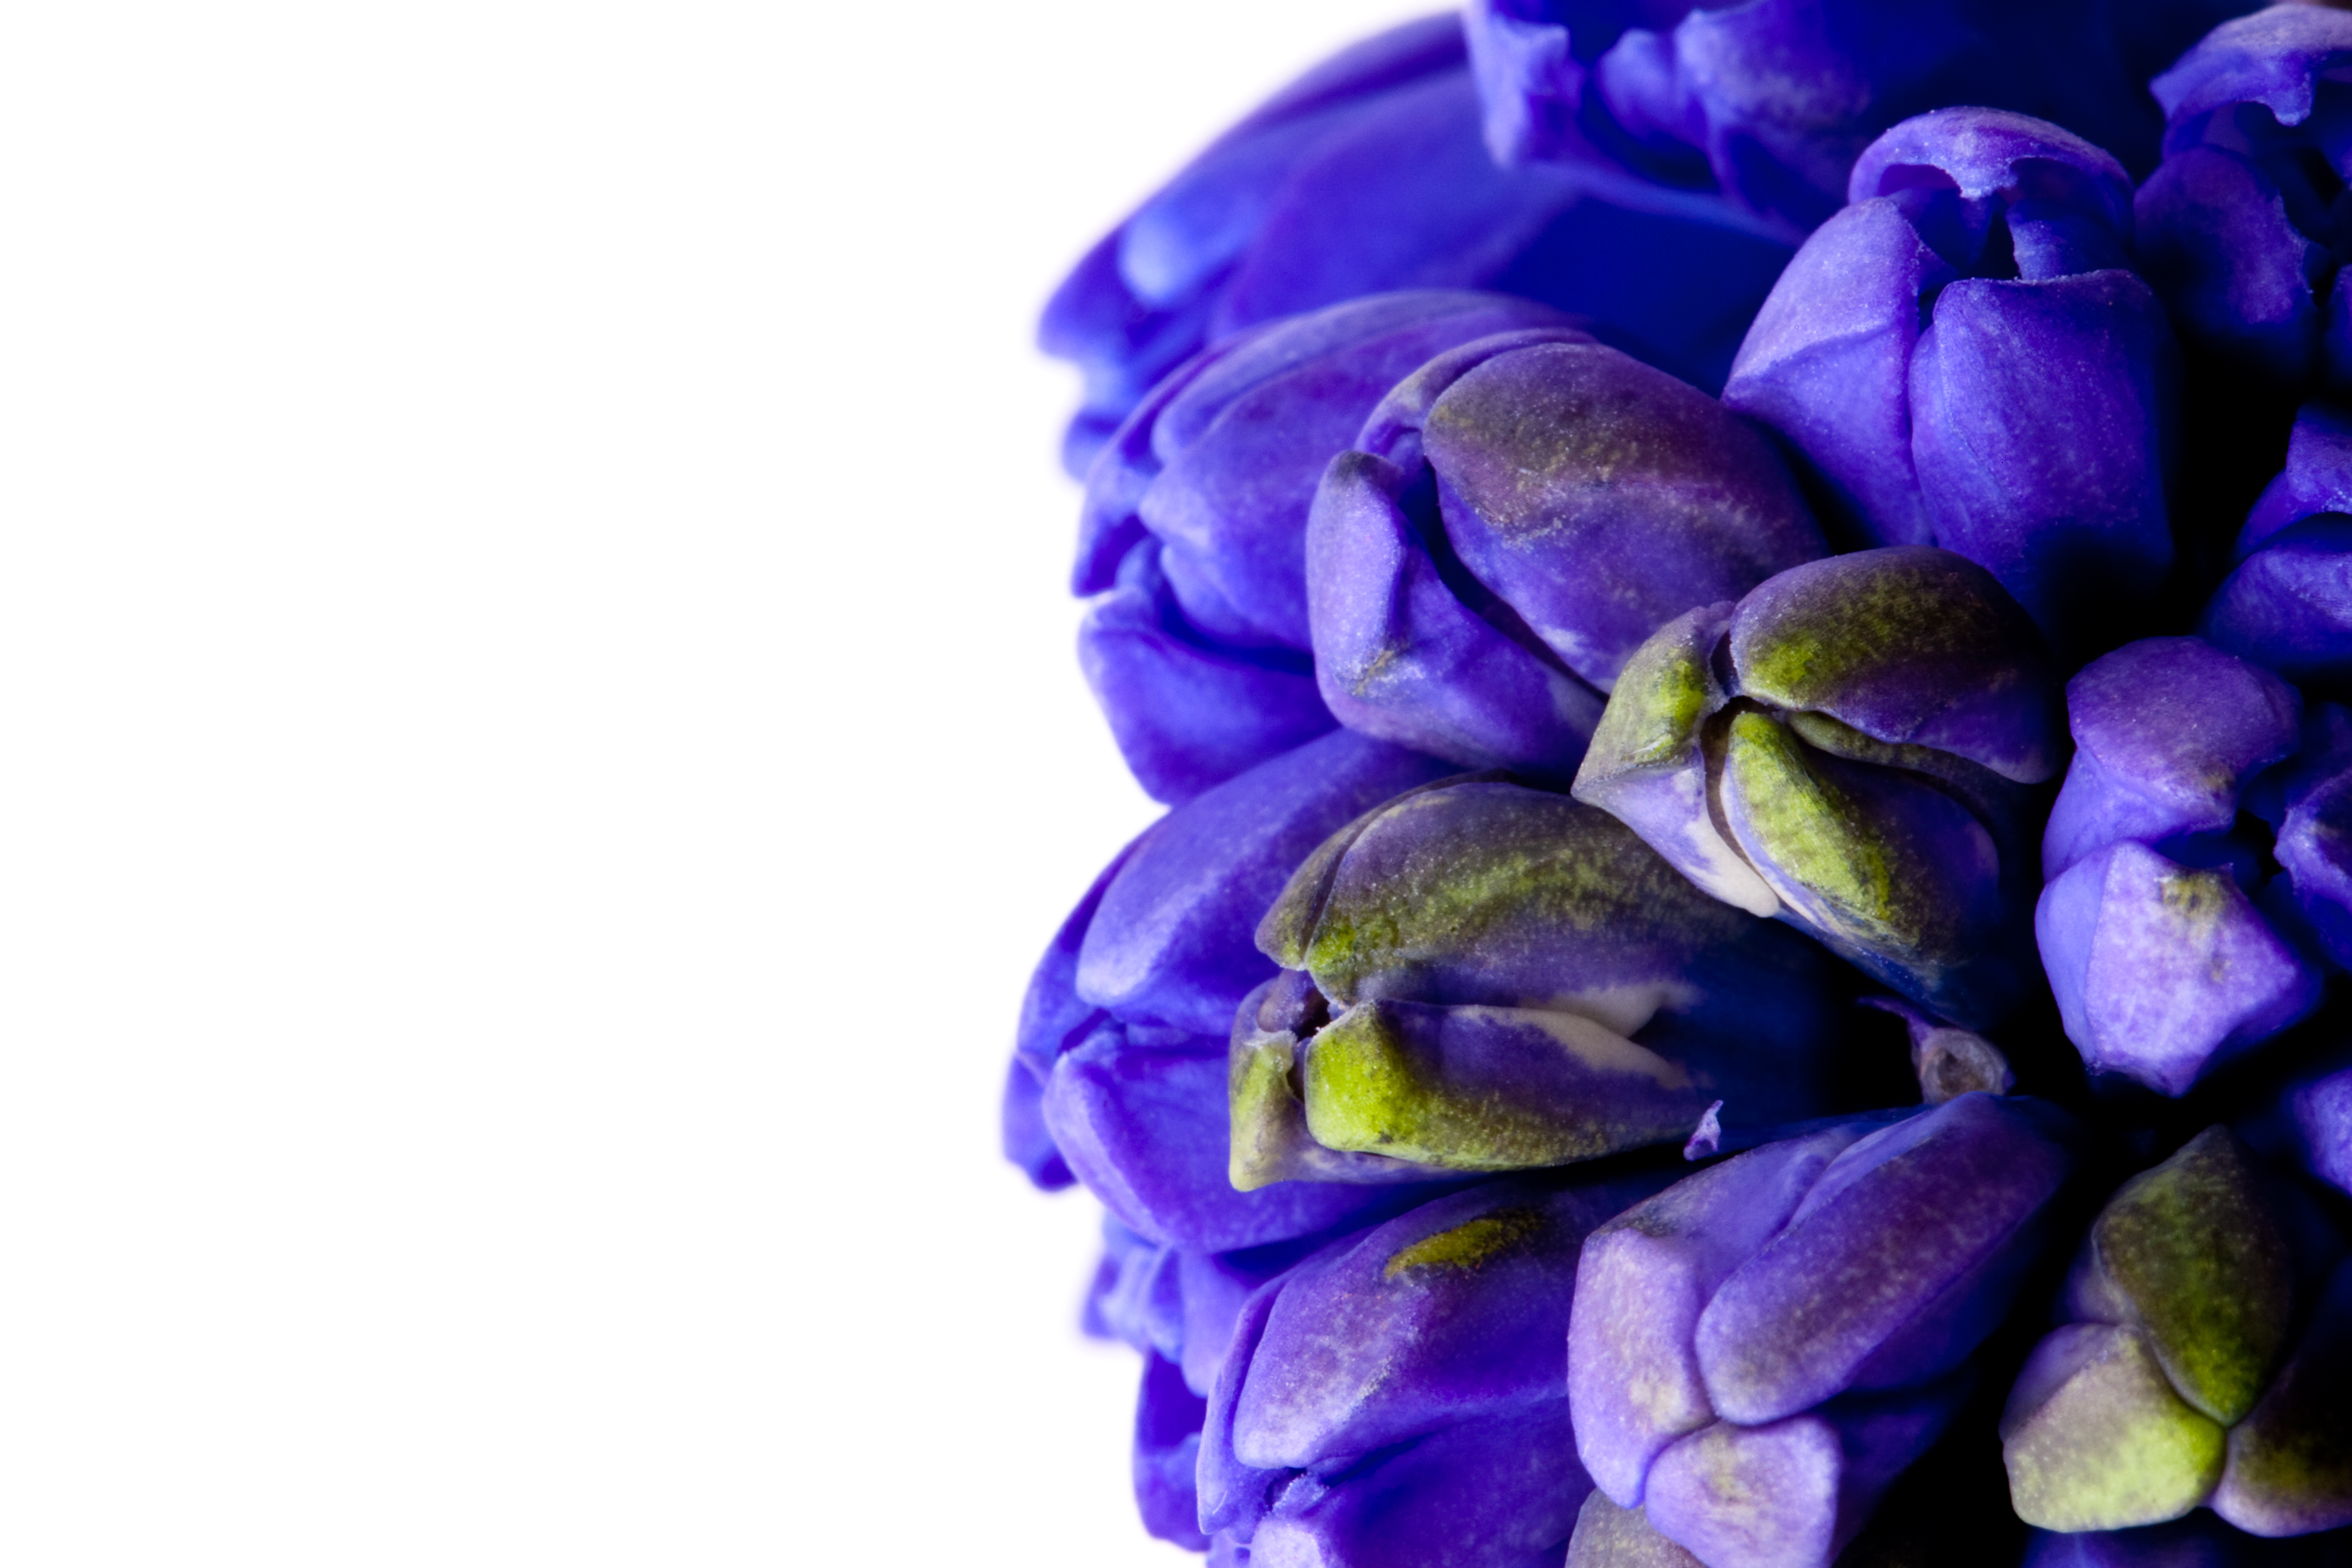
plant, white, flower, purple, petal, green, macro, blue, flowers, organ, bud, flowering plant, land plant